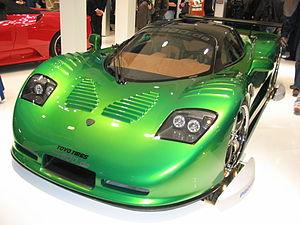
La Mosler MT900 est une voiture de sport américaine conçue par Mosler Automotive. Elle a été par la suite déclinée en 7 autres versions dont 2 S, 3 GTR et 2 R. C'est la première supercar construite par le groupe américain Mosler Automotive.